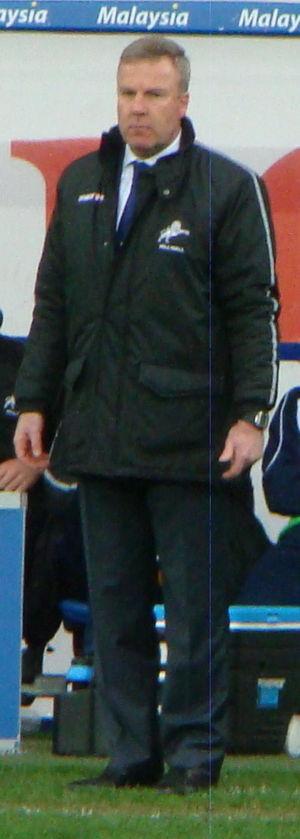
Kenny Jackett, né le 5 janvier 1962 à Watford, est un footballeur gallois, qui évoluait au poste de défenseur ou milieu de terrain à Watford ainsi qu'en équipe de pays de Galles.